FAM120AOS

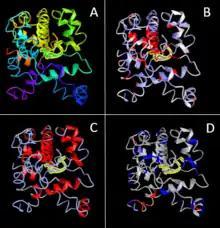
The figure above depicts the iTasser predicted tertiary structure of the human FAM120AOS protein 1. Section A of the figure depicts the predicted tertiary structure, with a possible transmembrane domain highlighted. The purple end sticking out on the bottom left is the start of the coding region (e.g. the methionine), while the red end sticking out towards the left is the end of the strand. The image appears to have 11 alpha helices, represented by the thicker coiled domains. Section B of the figure depicts the predicted tertiary structure of the protein by 35% solvent accessible surface area, which appears white. Section C of the protein shows the secondary structure of the protein, with the alpha helices clearly shown in red. Section D of the protein shows the protein's charge distribution.

The tertiary structure of the human FAM120AOS protein 1 was predicted by the I-TASSER server with a C-score of -4.00. It appears that the outermost parts of the protein are more solvent accessible, while the inner areas are less solvent accessible. The protein appears to be primarily blue, again indicating that it is a basic structure. The protein also indicated the presence of a peripheral likelihood of 1.48 at amino acid position 132. The NUCDISC results indicated the presence of pat 7 PLKKTKS (4) starting at amino acid position 168.